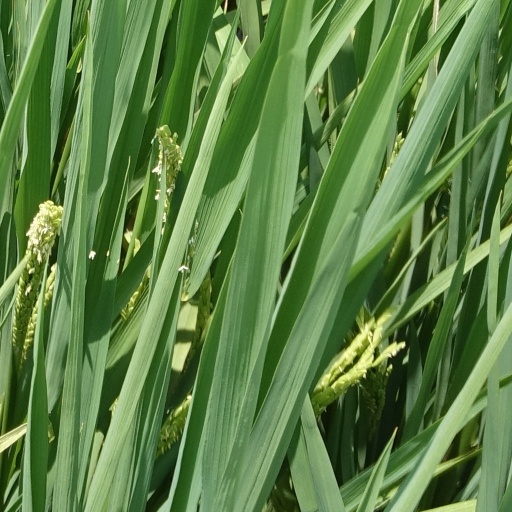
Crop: rice